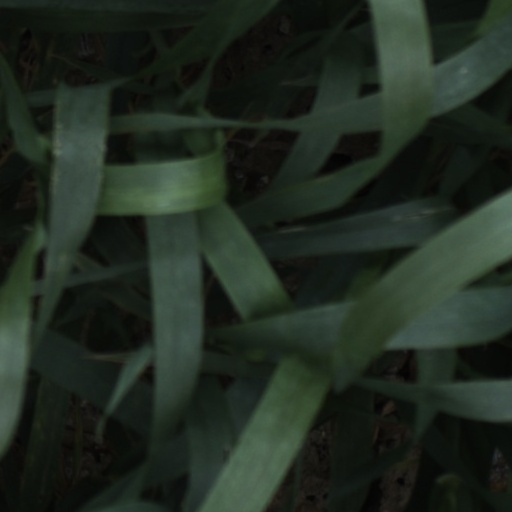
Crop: wheat